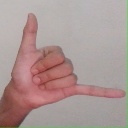
अक्षर: द